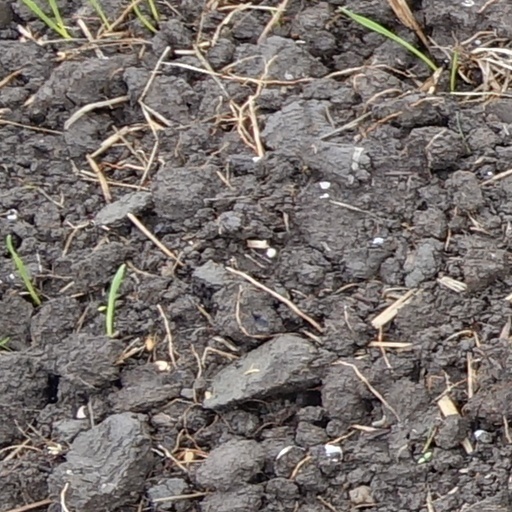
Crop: wheat